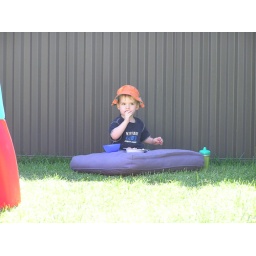
Isaac enjoying an afternoon bowl of fruit in the backyard.